Hacksaw Ridge

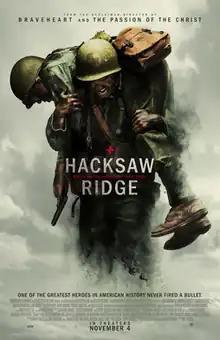
Theatrical release poster

Hacksaw Ridge is a 2016 epic biographical war film directed by Mel Gibson and written by Andrew Knight and Robert Schenkkan, based on the 2004 documentary "The Conscientious Objector" directed by Terry Benedict. Set in World War II, Andrew Garfield stars as Desmond Doss, an American combat medic who, as a Seventh-day Adventist, refused to use a weapon of any kind. Doss became the first conscientious objector to be awarded the Medal of Honor, for his service during the Battle of Okinawa. The supporting cast includes Sam Worthington, Luke Bracey, Teresa Palmer, Hugo Weaving, Rachel Griffiths, and Vince Vaughn. Filming took place in Australia from September to December 2015.